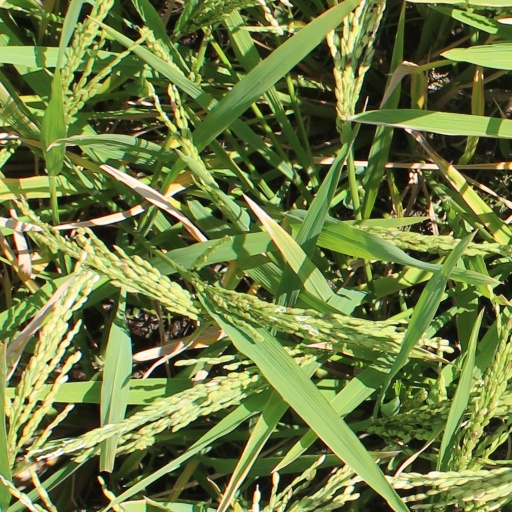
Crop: rice